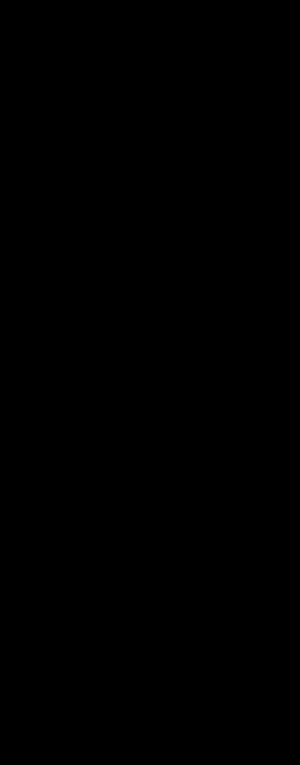
Ce beau champignon aux allures de grand pleurote charnu est l'équivalent dans les hêtraies du Japon et d'Extrême-Orient de notre Pleurote de l'olivier d'Europe. Comme elle, toxique et bioluminescente, cette espèce a d'abord été considérée comme un Pleurote puis un Armillaire, avant de devenir le type du genre Lampteromyces, spécialement créé par le mycologue allemand Rolf Singer pour cette espèce, alors endémique du Japon, en 1947